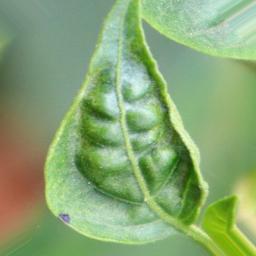
Label: mites_and_trips